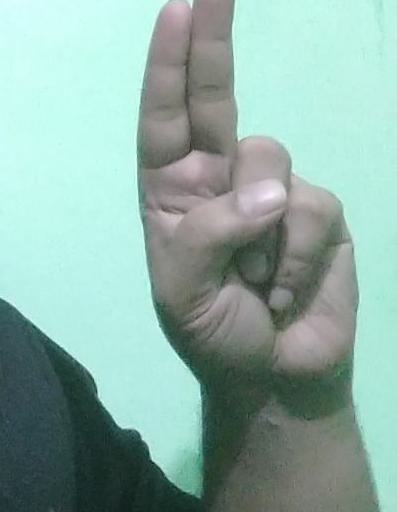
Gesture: two_up